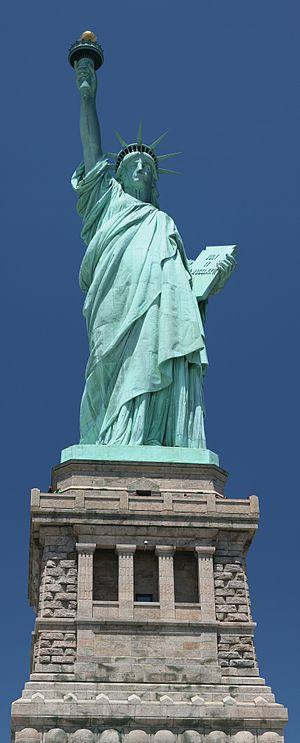
La Liberté éclairant le monde, ou simplement Liberté, plus connue sous le nom de statue de la Liberté, est l'un des monuments les plus célèbres des États-Unis. Cette statue monumentale est située à New York, sur la Liberty Island, au sud de Manhattan, à l'embouchure de l'Hudson et à proximité d'Ellis Island.
Auguste Bartholdi, né le 2 août 1834 à Colmar et mort le 4 octobre 1904 à Paris, est un sculpteur et peintre français.